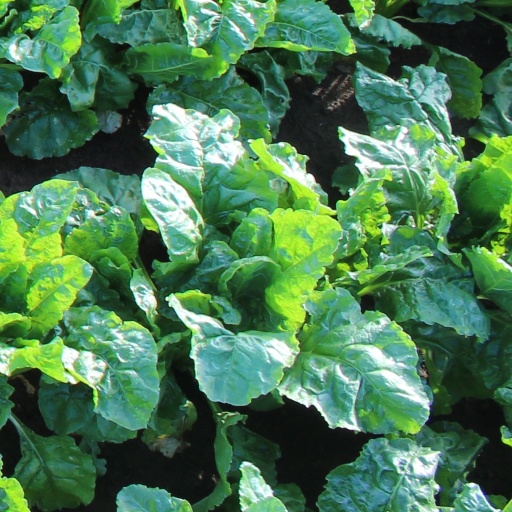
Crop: sugar beet